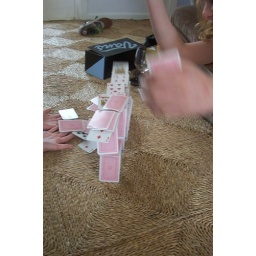
building card houses in kaiteri teri :D